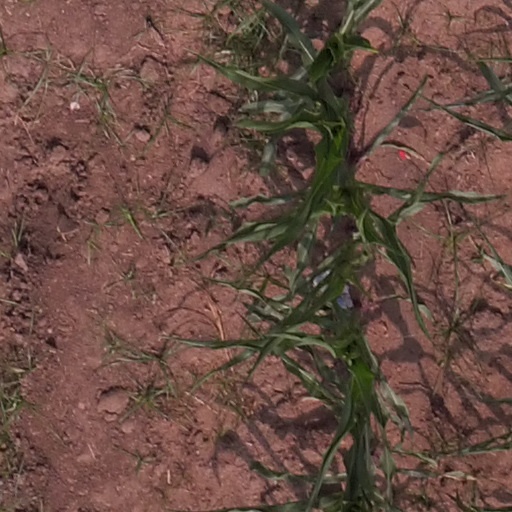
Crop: maize; corn